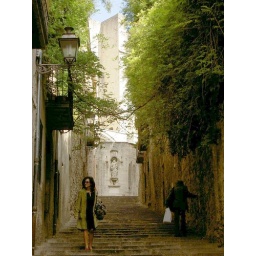
ancient n modern, aged n youth, come n go.all under the witness of the old yellow stone wall, stpes n sinning of leafves